Cuivre River

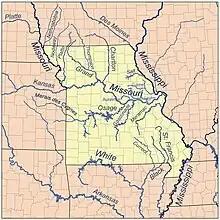
Map of Missouri rivers, including Cuivre River

The Cuivre River is a river in the east central part of the state of Missouri, north of the Missouri River terminus. A good part of its course marks the borders between Lincoln and St. Charles counties before emptying into the Mississippi River north of St. Louis. The Cuivre River State Park near Troy has its southwestern borders on the river. The river is considered a navigable stream by the Missouri water patrol.